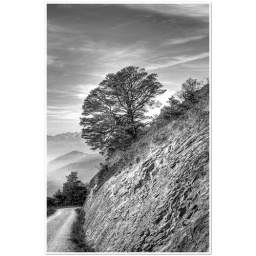
Almost the same as the previous one, trying what it looks like in black and white